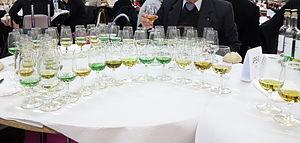
Dégustation d'absinthe au Concours Général Agricole de Paris. Analyse de la couleur et de l'arôme avant ajout de l'eau.
L'absinthe est un ensemble de spiritueux à base de plantes d'absinthe, également appelé « fée verte » ou encore « bleue ». La fabrication, la vente et la consommation de l'absinthe étaient interdites en Suisse de 1910 à 2005 et en France de 1915 à 2011.